Strigogyps

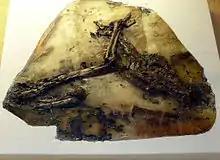
"S. robustus"

The type species of "Strigogyps" is "S. dubius", which was described by Gaillard in 1908. It was initially placed in the owl order Strigiformes and considered to be a sophiornithid. "S. dubius" is based on a single tibiotarsus from the Late Eocene to Early Oligocene Quercy phosphorites of France. This tibiotarsus was destroyed in World War II during the bombing of Munich, but casts remain. In 1939, Gaillard described a second species of "Strigogyps", "S. minor", based on a humerus, two coracoids, and two carpometacarpi, also from Quercy. In 1981, Mourer-Chauviré redescribed "S. minor" as "Ameghinornis minor", the only member of the new phorusrhacid subfamily, Ameghinornithinae. "Ameghinornis" was later placed in its own family, Ameghinornithidae. In 1987, Peters named another monospecific genus of ameghinornithid, "Aenigmavis sapea", based on a nearly complete skeleton from the Middle Eocene Messel pit of Germany. Mayr (2005) found "Aenigmavis" to be a species of "Strigogyps", "S. sapea", and found "Ameghinornis" to be synonymous with "S. dubius", as they both came from Quercy, and are almost identical except for coracoids and carpometacarpi of "Ameghinornis", which Mayr found to be unlike other ameghinornithids, and probably from an idiornithid.